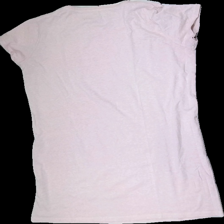
View: back
Type: Night gown
Category: Ladies
Brand: Not in the list
Colors: Pink, Green, Blue, Multicolor
Material: 55% Cott 45% Poly
Pattern: Floral print
Cut: C-collar
Size: onesize
Season: All
Price range: <50
Recommended usage: Export